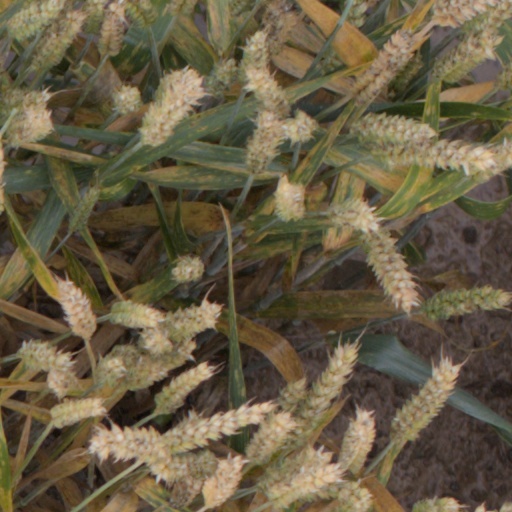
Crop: wheat